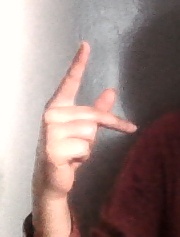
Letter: dha